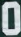
Number: 0